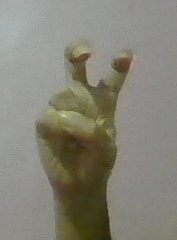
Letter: toot